Sumiko Shirakawa

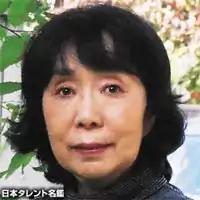

was a Japanese actress and voice actress from Shibuya, Tokyo. She was best known for roles as Hiroshi Nakajima (Sazae-san), Hidetoshi Dekisugi (Doraemon) and Ace (Space Ace).